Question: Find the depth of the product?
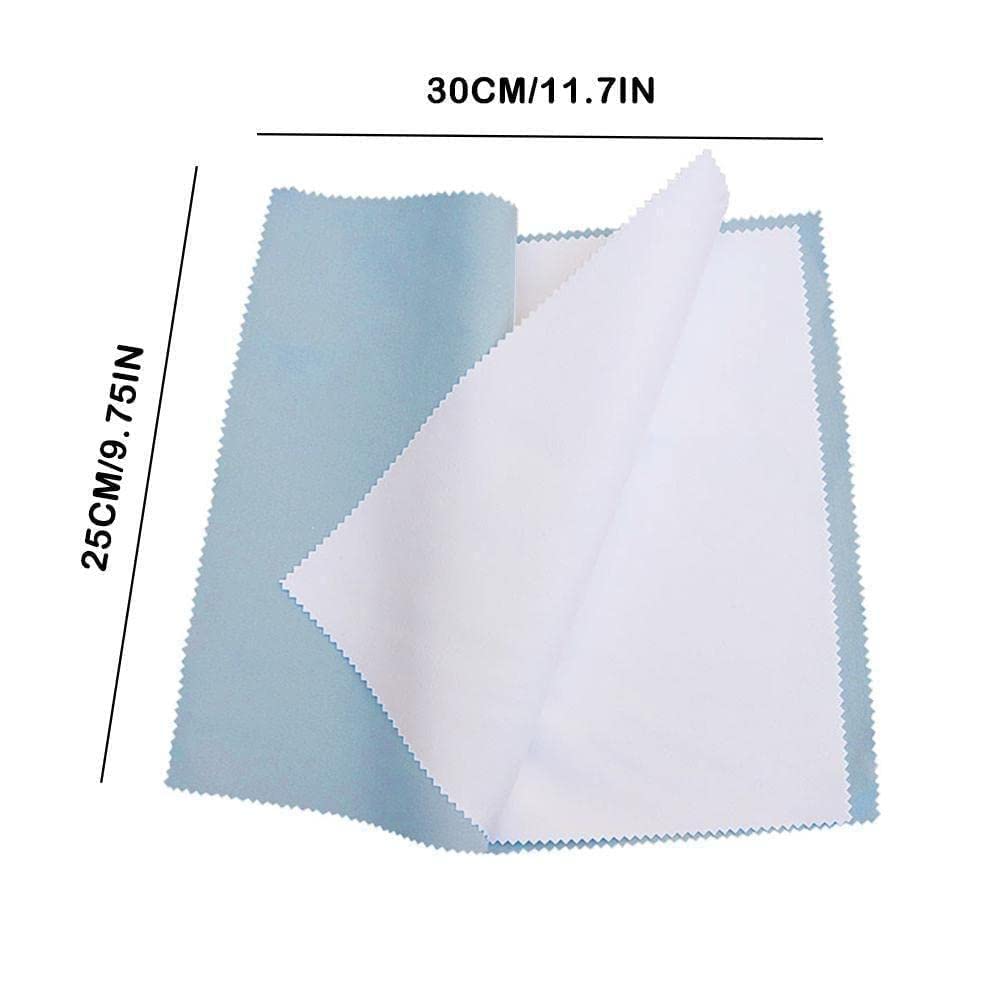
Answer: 30.0 centimetre